In Harm's Way

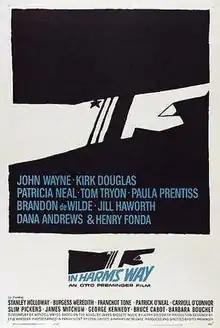
Theatrical release posterby Saul Bass

In Harm's Way is a 1965 American epic historical romantic war film produced and directed by Otto Preminger and starring John Wayne, Kirk Douglas, and Patricia Neal, with a supporting cast featuring Henry Fonda in a lengthy cameo, Tom Tryon, Paula Prentiss, Stanley Holloway, Burgess Meredith, Brandon deWilde, Jill Haworth, Dana Andrews, and Franchot Tone. Produced with Panavision motion picture equipment, it was one of the last black-and-white World War II epics, and Wayne's last black-and-white film. The screenplay was written by Wendell Mayes, based on the 1962 novel "Harm's Way", by James Bassett.